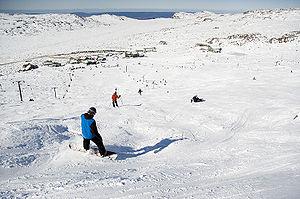
L'Australie reçoit suffisamment de neige pour pratiquer le ski sur les Alpes australiennes et une partie de la Tasmanie. Les Alpes traversent le Territoire de la capitale australienne, la Nouvelle Galles du sud et le Victoria et comprennent seize parcs et réserves nationaux Les Australiens ont fait du ski alpin à partir du XIXᵉ siècle, le point de départ étant probablement Kiandra en 1861. Parmi les stations de sports d'hiver les plus connues, on peut citer Thredbo et Perisher en Nouvelle-Galles du Sud, Mount Buller, Falls Creek et Mont Hotham au Victoria. Parmi les skieurs les plus connus, on peut citer Malcolm Milne, Zali Steggall, Alisa Camplin et Dale Begg-Smith.
Le Ben Lomond est un massif montagneux situé au Nord-Est de la Tasmanie en Australie. Située à l'est de Launceston dans le parc national Ben Lomond, c'est l'une des deux montagnes skiables en Tasmanie.